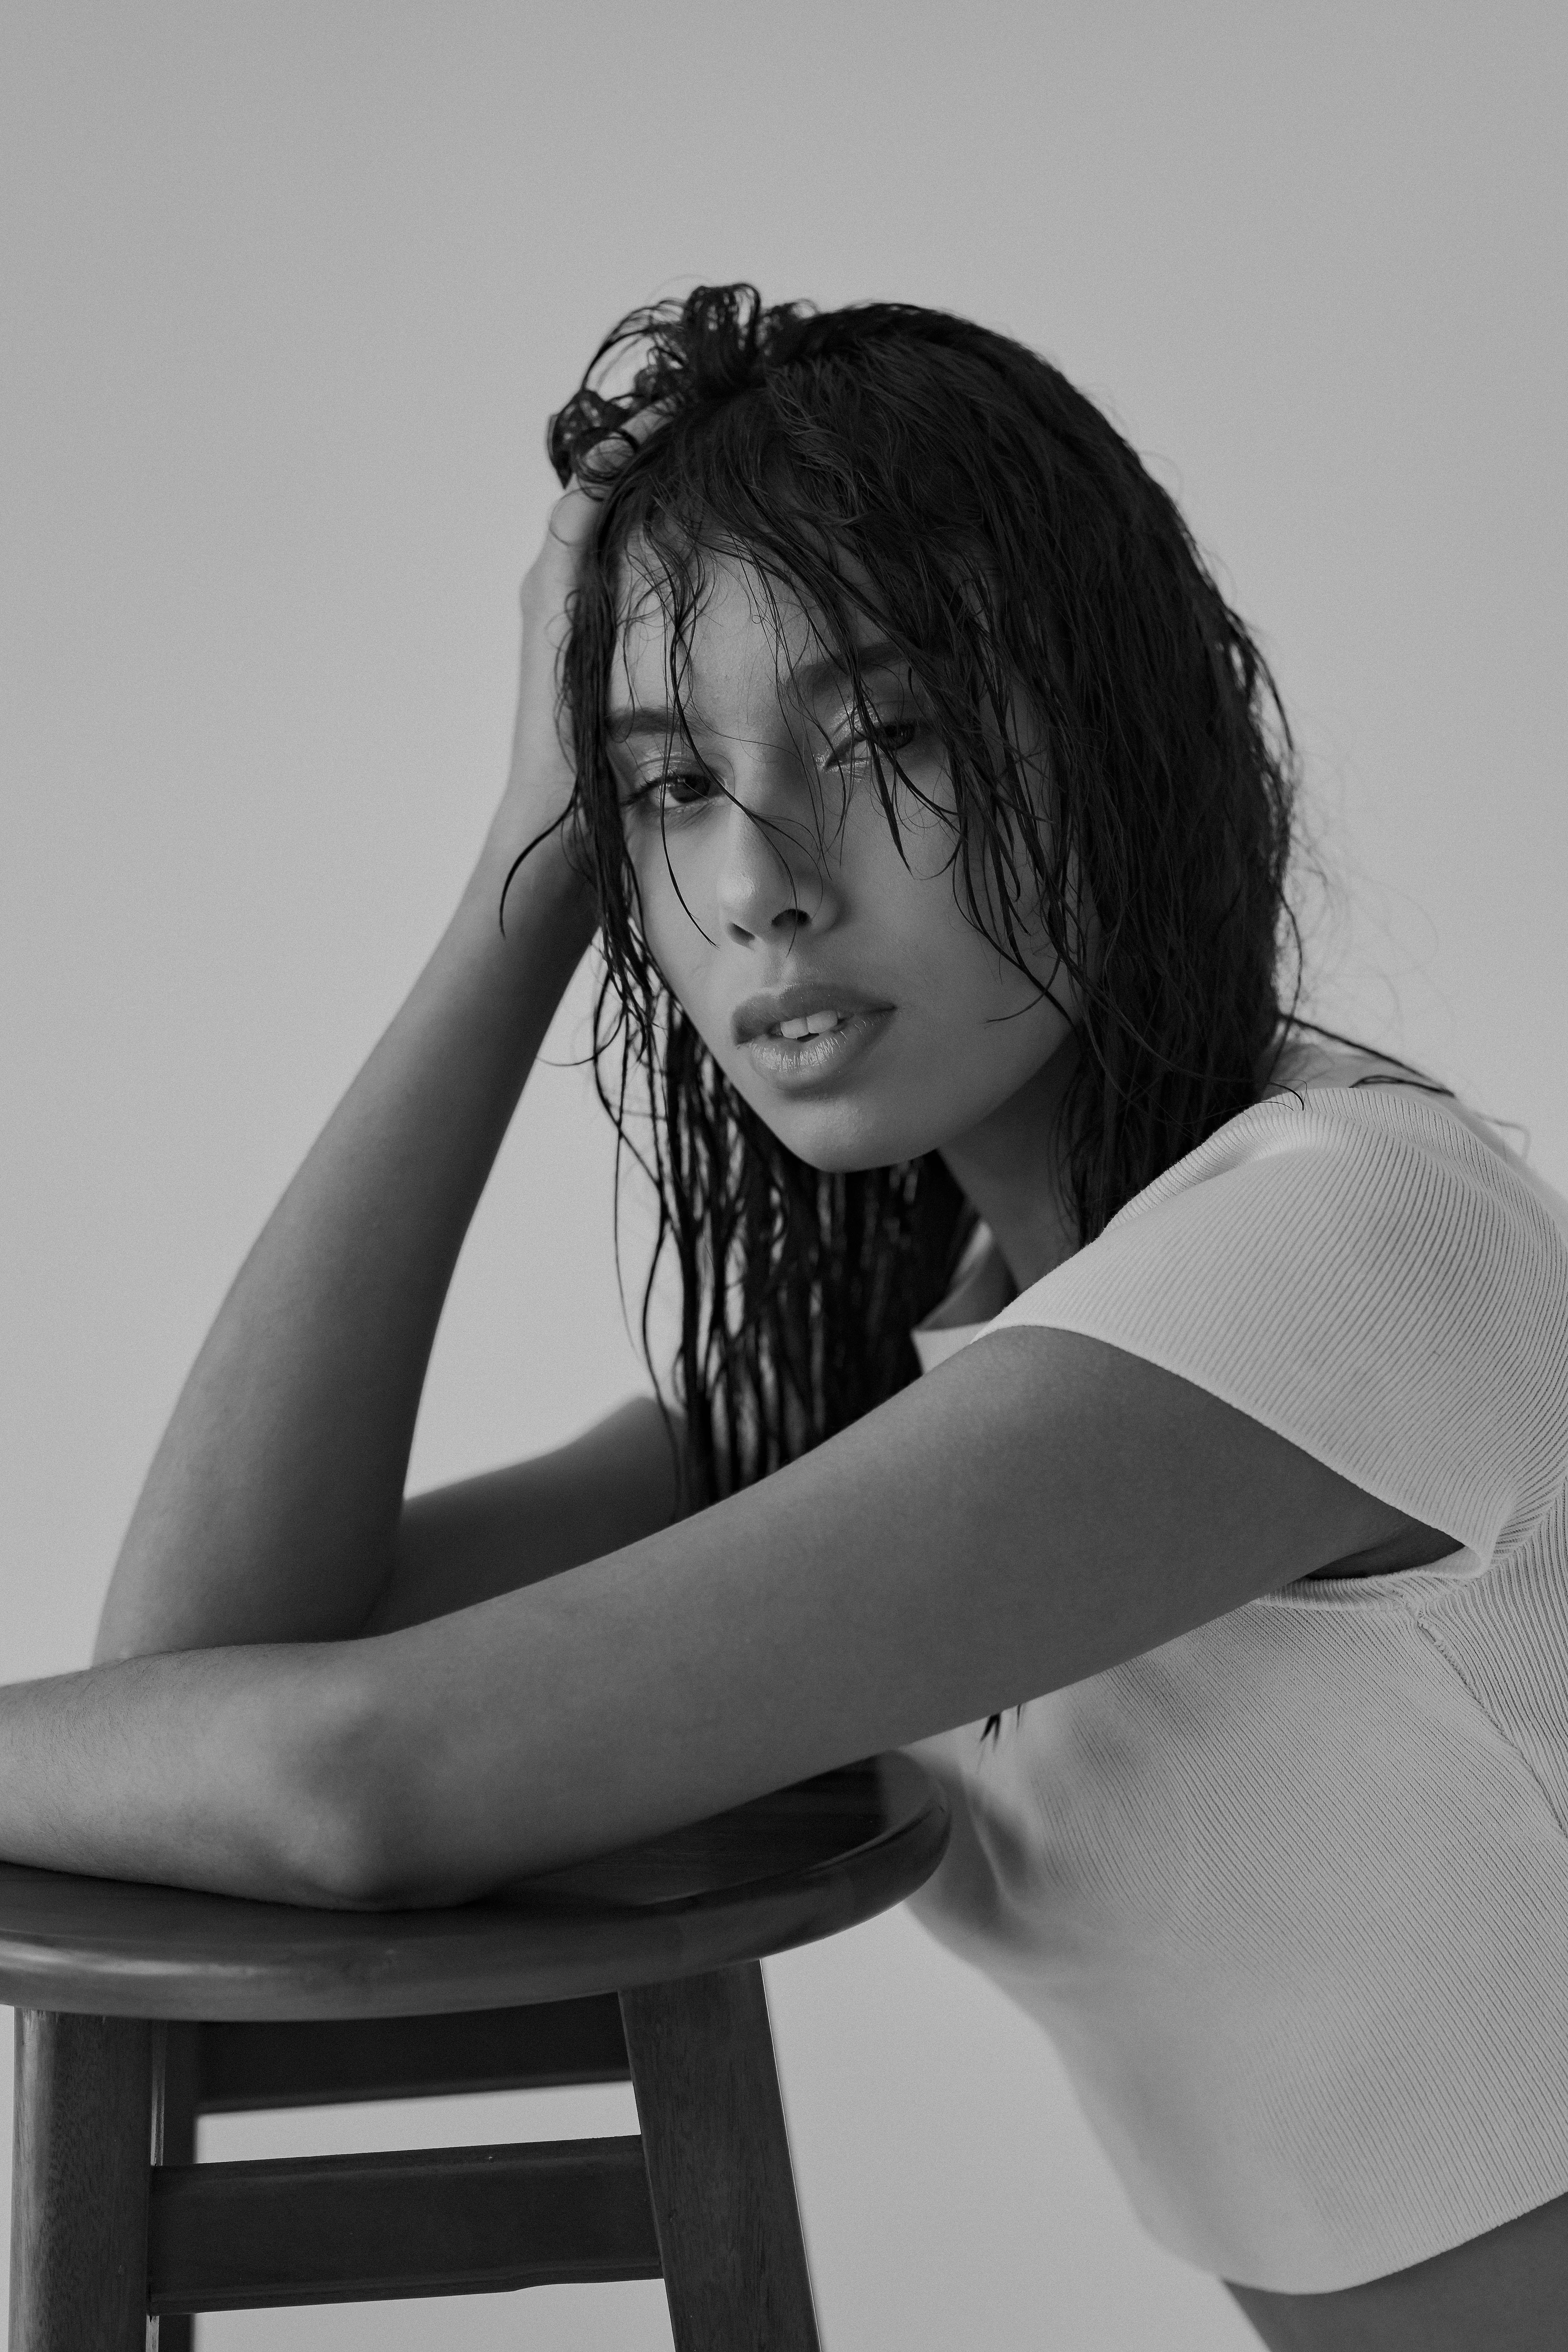
Gender: women